Charleston, South Carolina

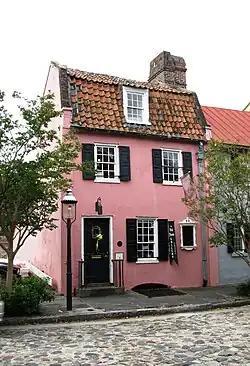
The Pink House, at 17 Chalmers Street, was built of Bermudian limestone between 1694 and 1712 and is the oldest stone building in Charleston.

Charleston is the most populous city in the U.S. state of South Carolina. The city lies just south of the geographical midpoint of South Carolina's coastline on Charleston Harbor, an inlet of the Atlantic Ocean formed by the confluence of the Ashley, Cooper, and Wando rivers. Charleston had a population of 150,227 at the 2020 census, while the Charleston metropolitan area, comprising Berkeley, Charleston, and Dorchester counties, has an estimated 870,000 residents. It ranks as the third-most populous metropolitan area in the state and the 71st-most populous in the U.S. It is the county seat of Charleston County.